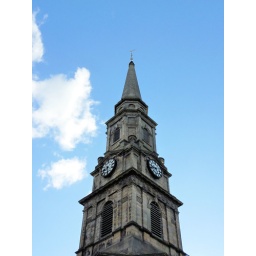
This is my favourite building in my city. This gorgeous tower is opposite the Town House in Inverness. Taken on 28th June 2010